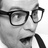
Emotion: surprise